Taibai Jinxing

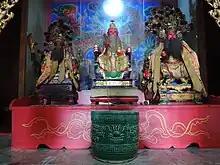
Statue Of Taibai Jinxing (middle) in Tàibáidiàn (太白殿) Huxi, Penghu Taiwan

Taibai Jinxing is a deity in Chinese folk religion and Taoism. He is the son of Bai Di, the White Emperor, and his name means 'Evening Star'. The Fengshen Yanyi refers to him as an aide in the entourage of the Jade Emperor. In Chinese astronomy, Taibai Jinxing is the name for Venus.